2018 Boston Red Sox season

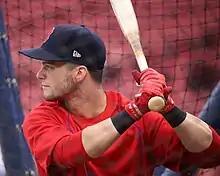
Andrew Benintendi's extra-inning RBI in the fourth game of the series completed the Red Sox' sweep of the Yankees.

In the series opener, the Red Sox scored four runs in the first, and another four in the second, jumping out early in what would be a 10–5 win. Mookie Betts, J. D. Martinez, and Xander Bogaerts each homered, while Chris Sale improved his record to 9–4. Tyler Thornburg, acquired by Boston in December 2016 and out for the 2017 season due to surgery, made his Red Sox debut. The second game of the series was tied at four after five innings; the Red Sox then outscored the Royals 11–0, with Royals catcher Drew Butera facing six batters to record the final Boston out in the ninth, for a 15–4 final. Andrew Benintendi had a home run and a double, going 2-for-2 along with four walks, batting behind Betts who went 4-for-6. David Price had a no decision, leaving after innings, with Heath Hembree picking up the win after pitching hitless innings in relief. In the final game of the series, Rick Porcello allowed nine hits in seven innings, but held the Royals to three runs and got the win, improving his season record to 11–3. Boston's three-run seventh inning was the difference in the 7–4 final score. Benintendi was 4-for-5 at the plate, while Craig Kimbrel recorded his 27th save of the year.